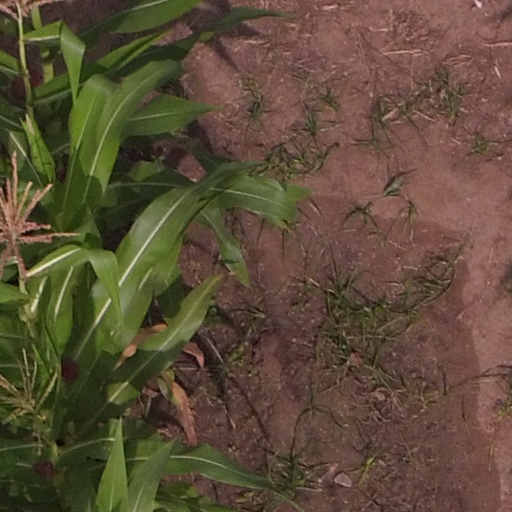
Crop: maize; corn